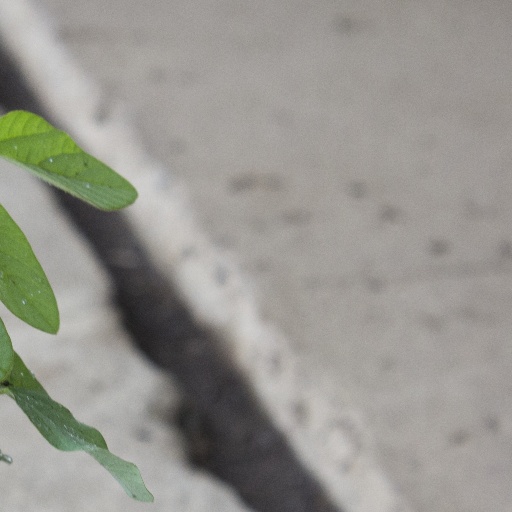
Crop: soybean